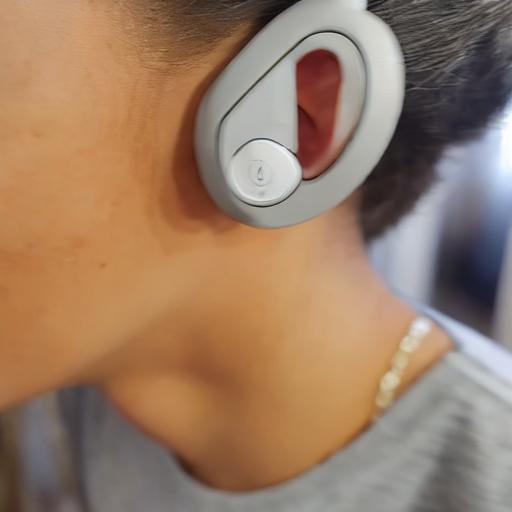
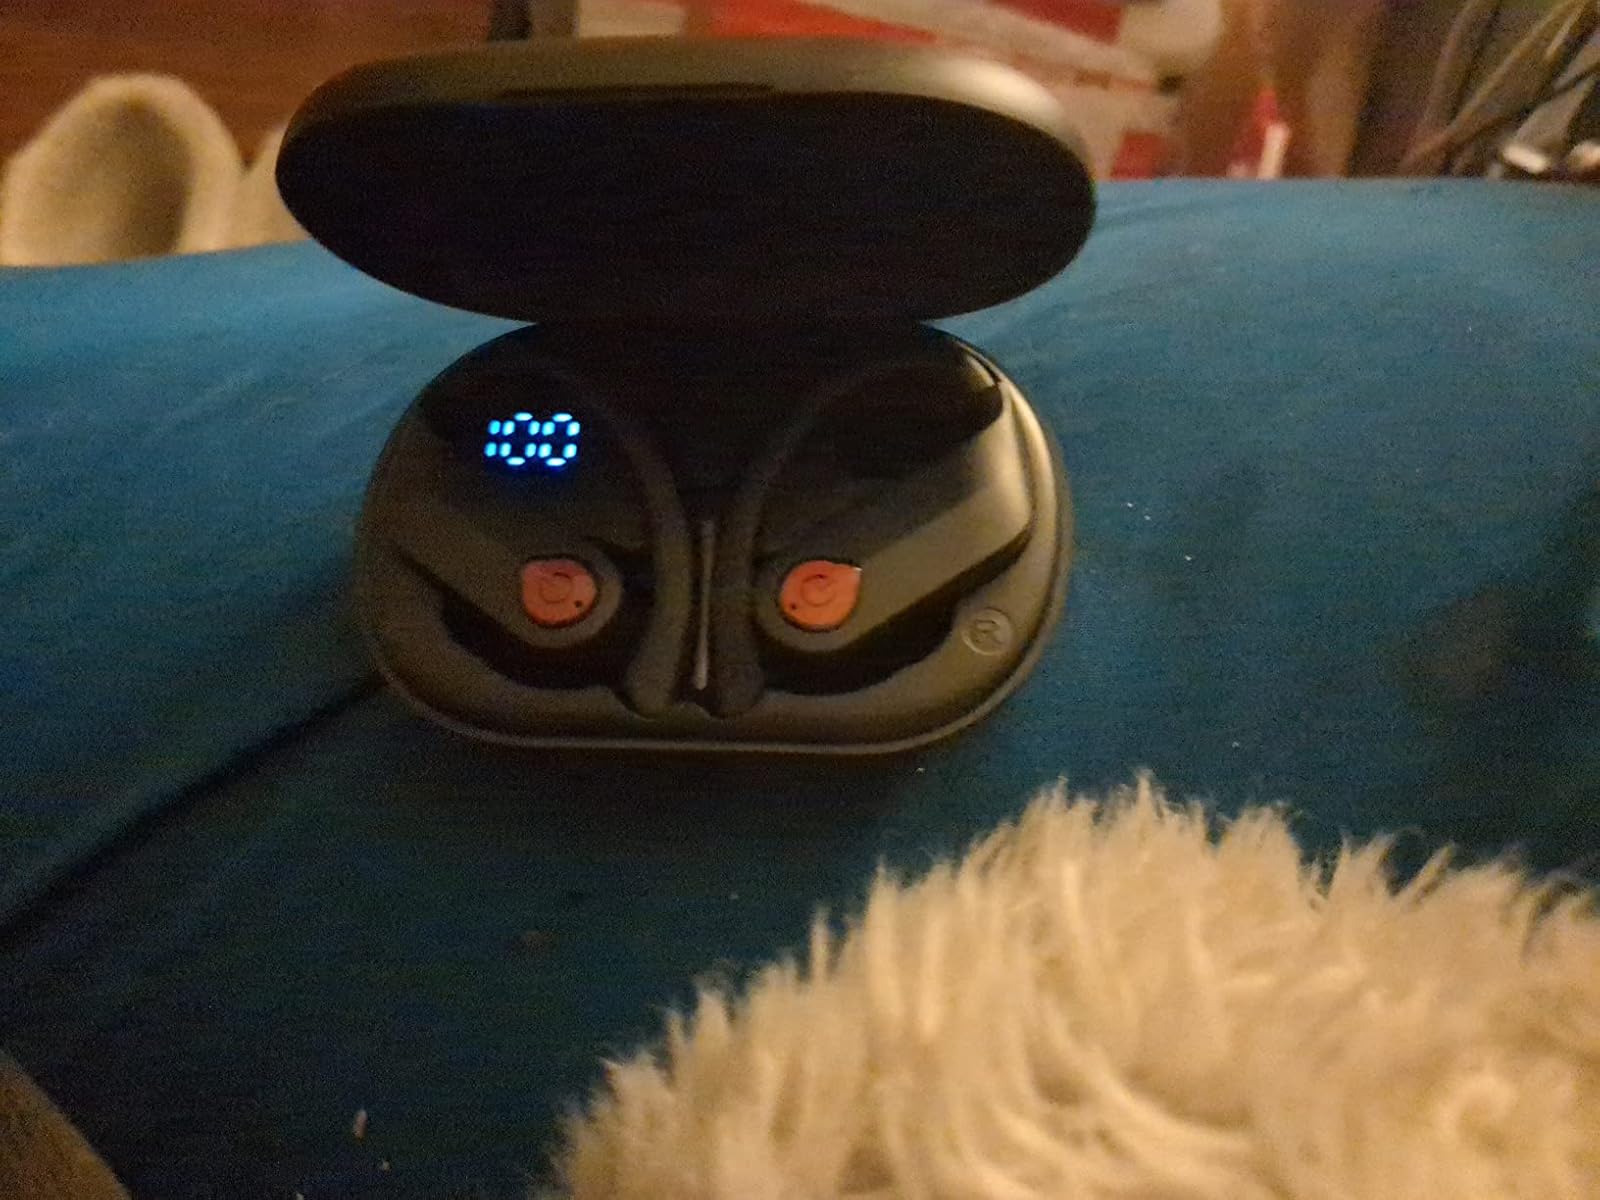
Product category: earbuds
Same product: no